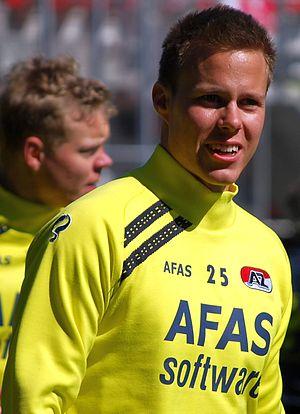
Niklas Moisander, né le 29 septembre 1985, est un footballeur international finlandais évoluant actuellement au poste de défenseur central au Werder Brême. Il est le frère jumeau d'Henrik Moisander, gardien de but international finlandais.